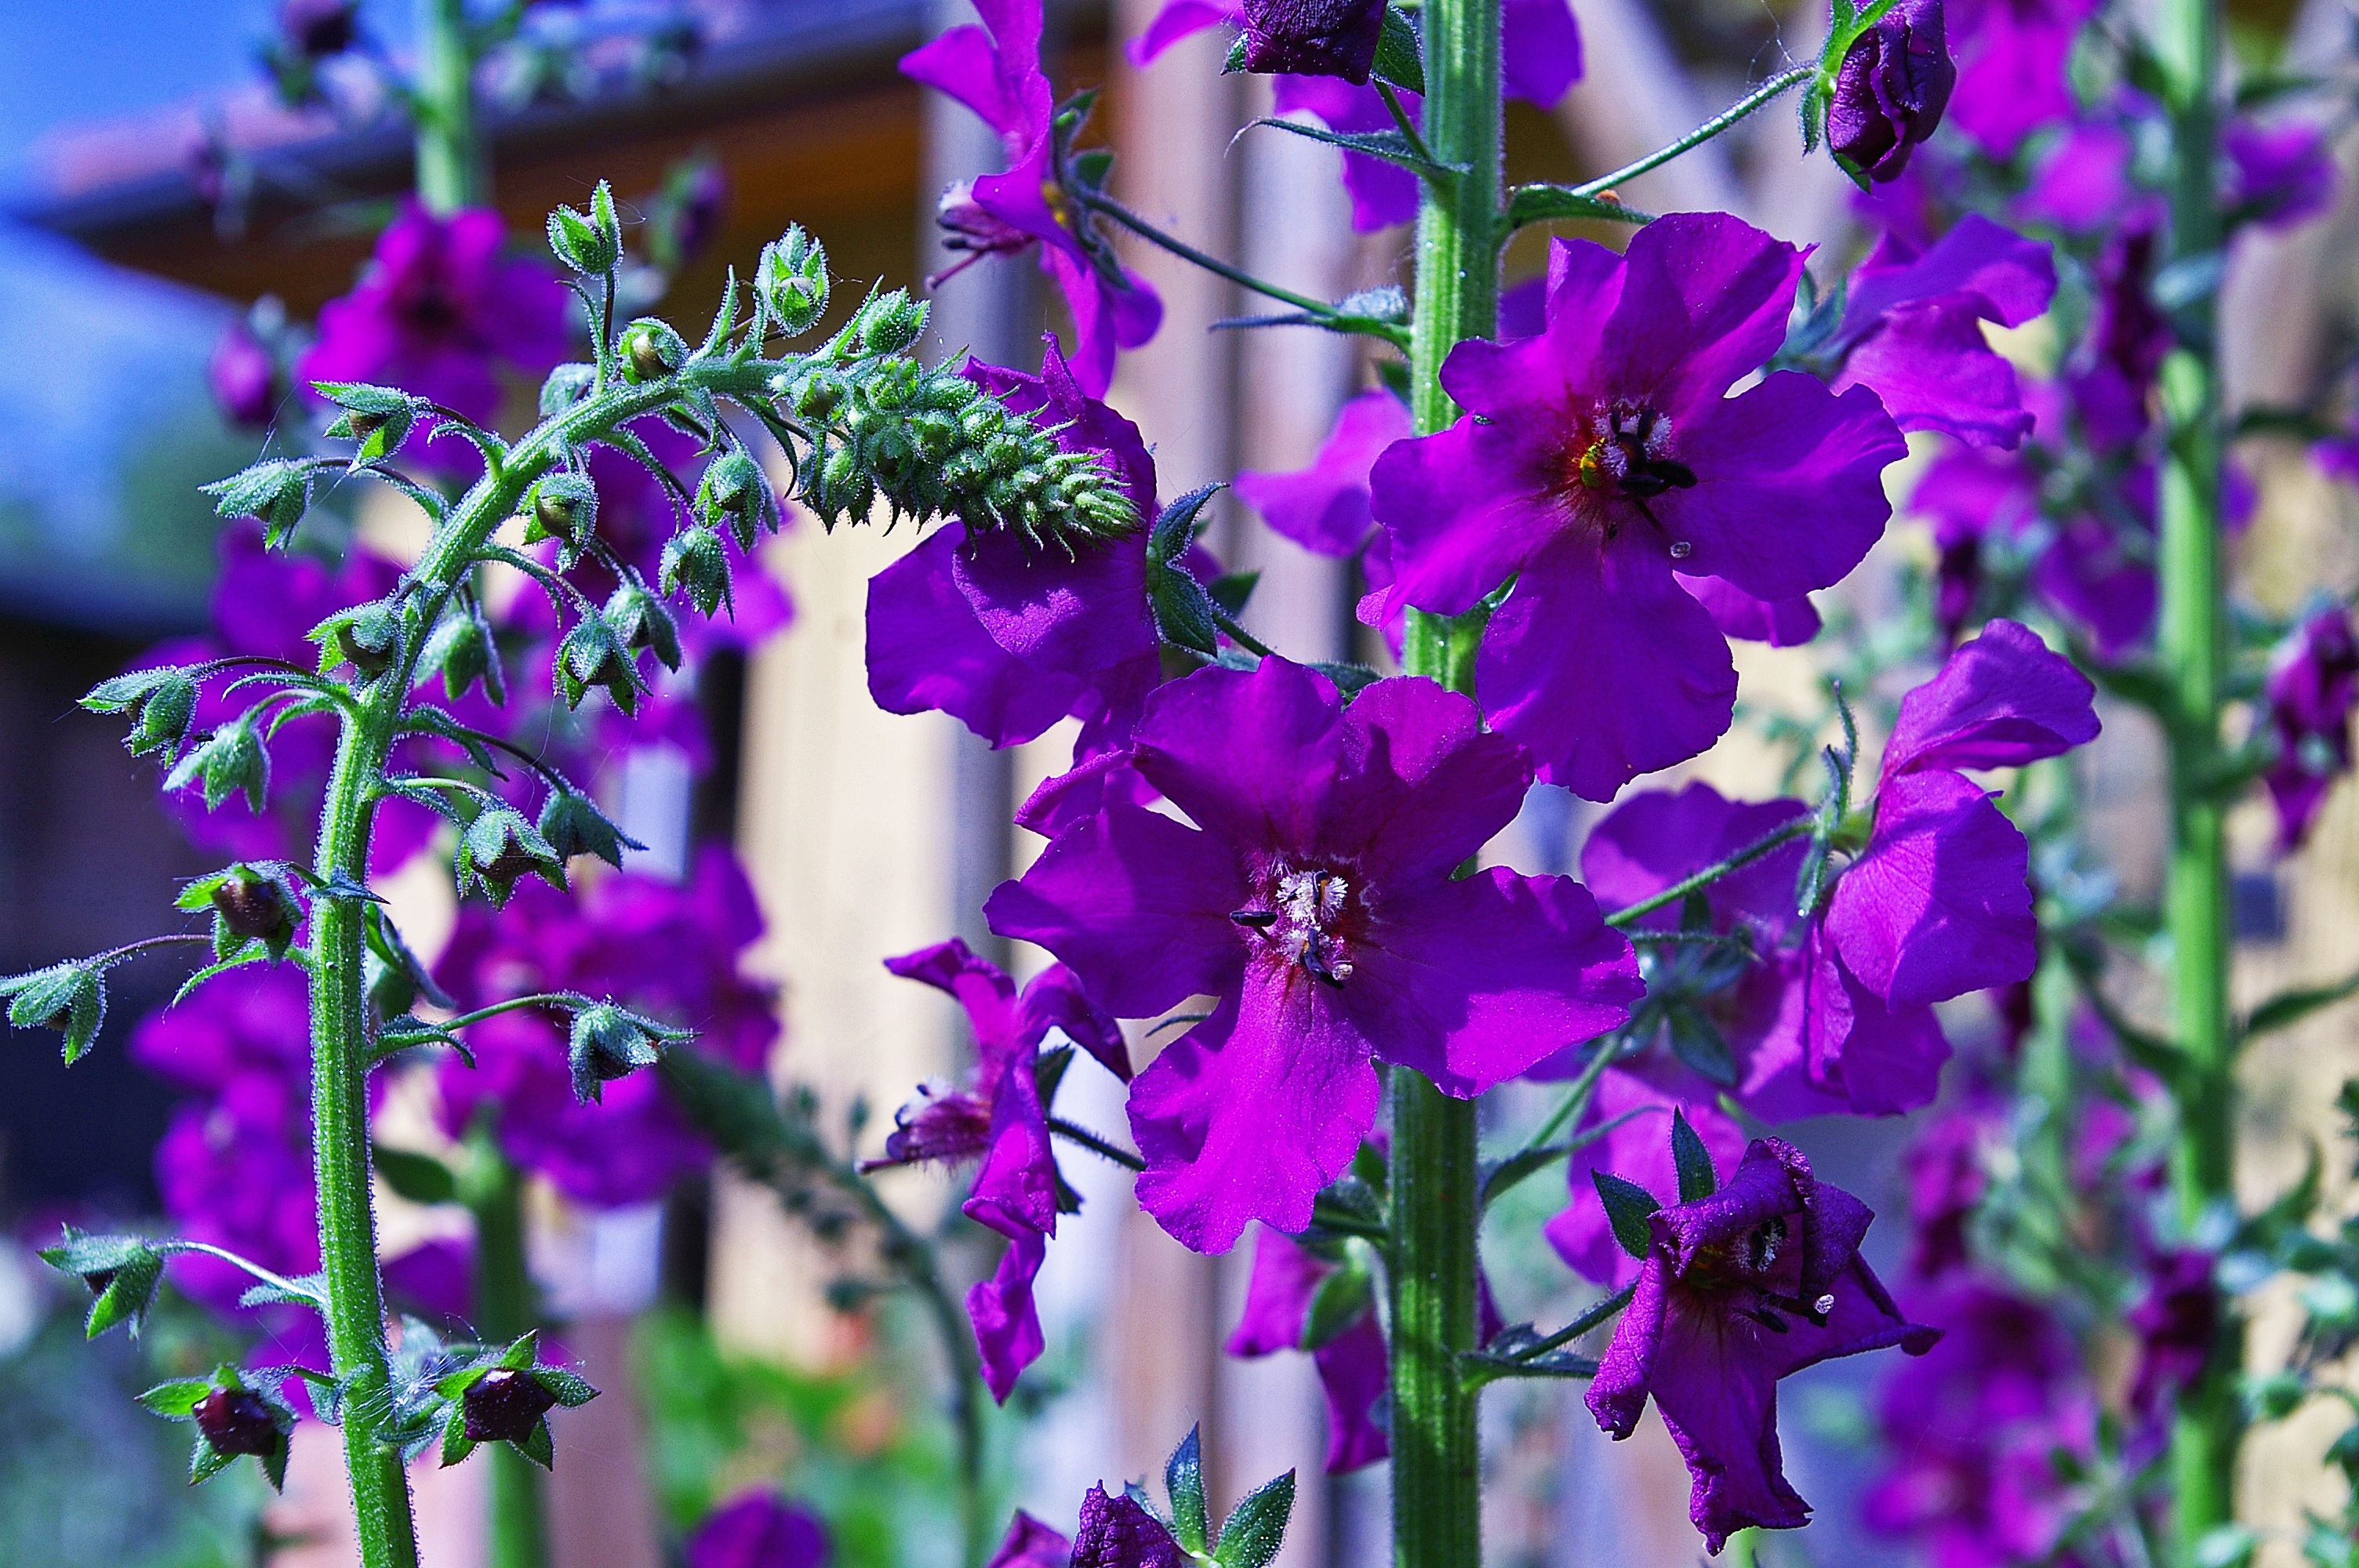
nature, blossom, plant, flower, purple, bloom, color, botany, garden, flora, lavender, wildflower, flower bed, violet, bright, beauty, beautiful, flower garden, purple flower, macro photography, garden design, flowering plant, mullein, land plant, english lavender